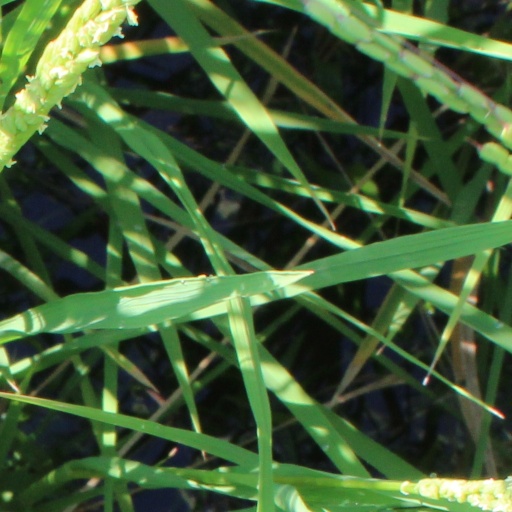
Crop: rice